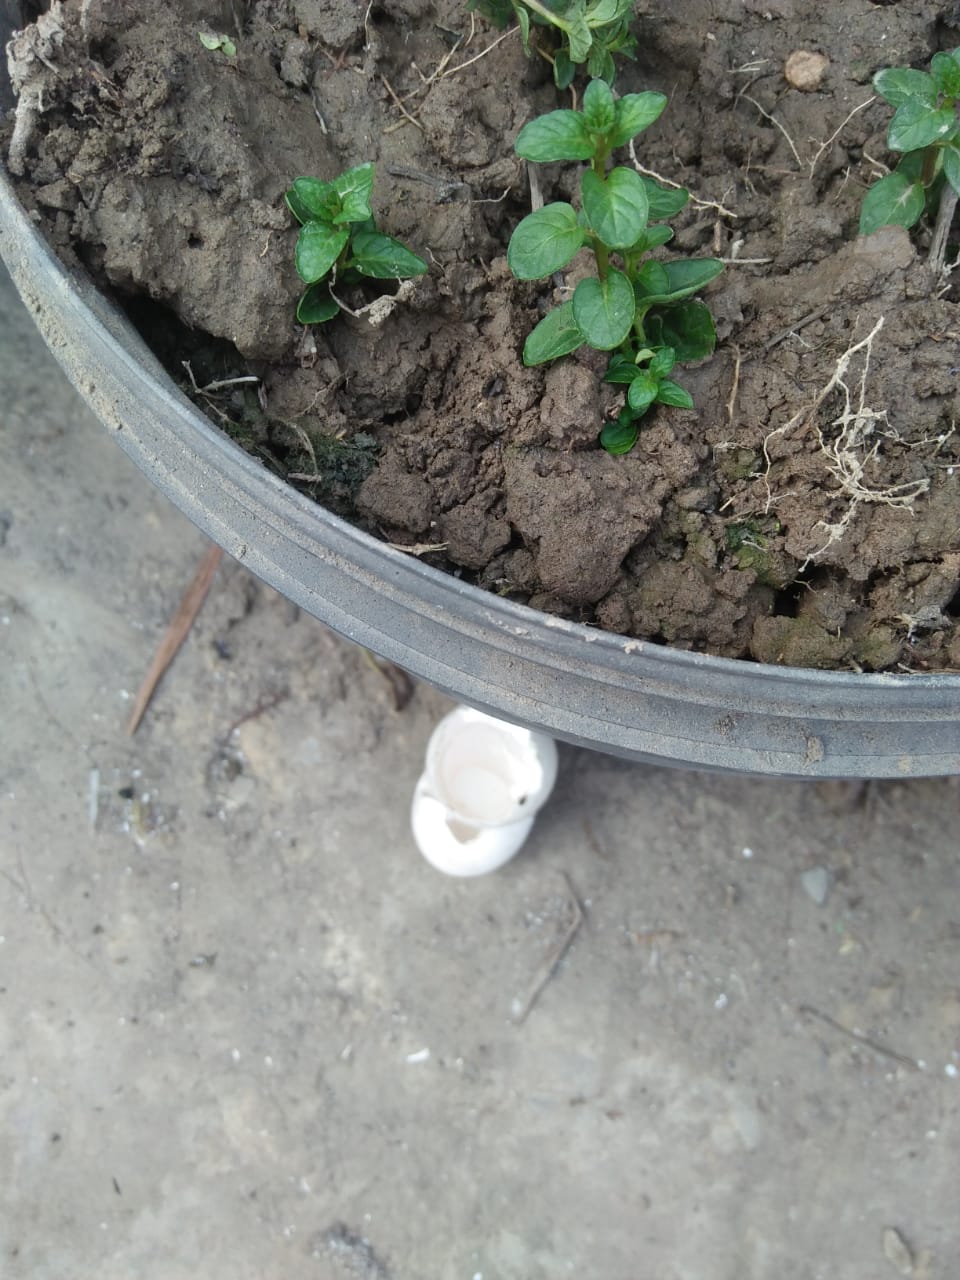
Label: eggshells